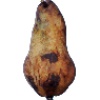
Label: Pear Abate 1